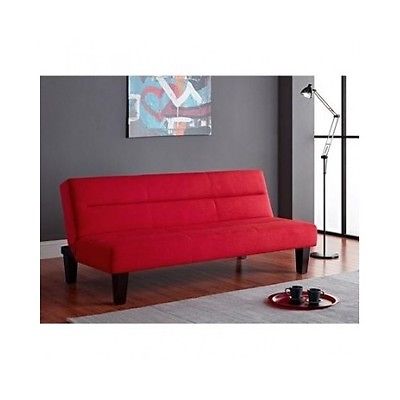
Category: sofa